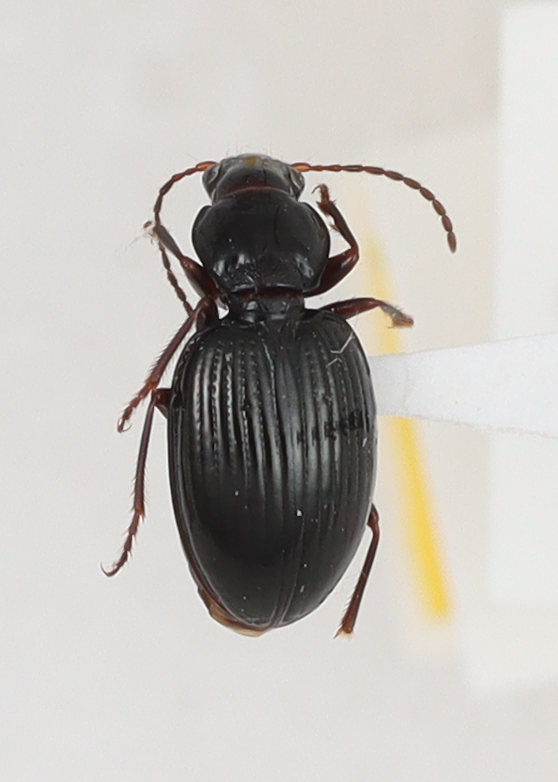
Scientific name: Mecyclothorax karschi
Plot: 14
Trap: S
Collected: 20190717